Sky position (RA, Dec in degrees): 236.885, 6.515
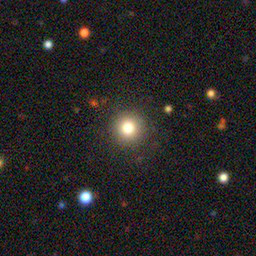
Galaxy morphology: Round Smooth Galaxies